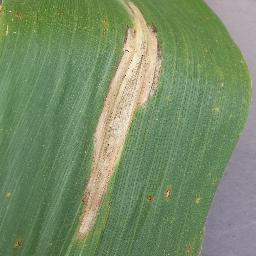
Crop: corn
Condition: (maize)_northern_blight